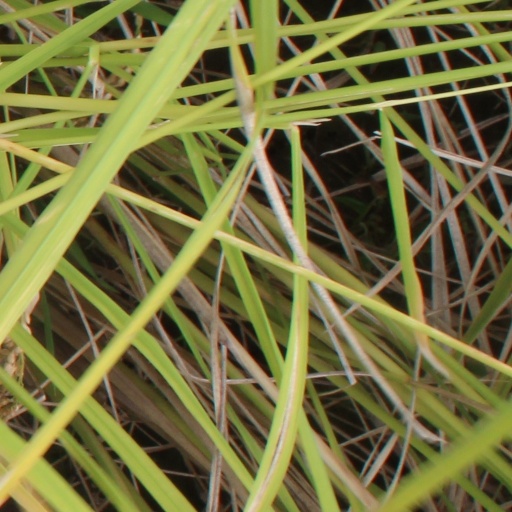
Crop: rice